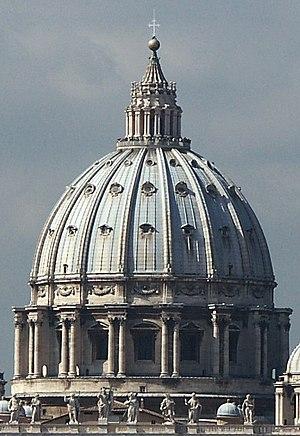
Ceci est une chronologie de l'architecture, c'est-à-dire des évènements les plus importants s'étant produits dans le monde de l'architecture.
L’architecture de la Renaissance, née en Italie, a gagné progressivement tous les autres pays d'Europe entre le début du XVᵉ siècle et le début du XVIIᵉ siècle. Elle procède d'une recherche consciente et de l'assimilation d'éléments historiquement authentiques de la pensée et de la culture matérielle des Grecs et des Romains. En effet, l'époque antique apparaît aux érudits italiens de cette période comme l’apogée de tous les arts. Pourtant, ils ne cherchent pas à simplement l’imiter, mais à s’en inspirer pour l’égaler, voire la surpasser. Ce retour à l’Antiquité est appelé « hellénisme ».
Un dôme est un élément d'architecture. Le terme désigne la couverture d'un comble de plan centré généralement surmontée d'un lanternon en amortissement. Souvent utilisé comme synonyme de coupole. Il n'y a pas de lien étymologique entre ce terme et son homonyme, qui désigne une église importante en Italie et en Allemagne, si ce n'est la parenté au niveau indo-européen entre le grec dôma et le latin domus.